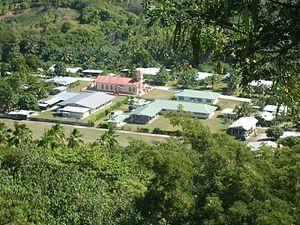
Vue du village de Taora O Mere, située à Maiao
Maiao, surnommée « l'île interdite » ou « l'île oubliée », est une île de Polynésie française faisant partie des Îles du Vent, dans l’archipel de la Société. Elle dépend de la commune de Moorea-Maiao dont elle est une commune associée. Elle a pour maire Henri Brothers, réélu aux dernières élections.